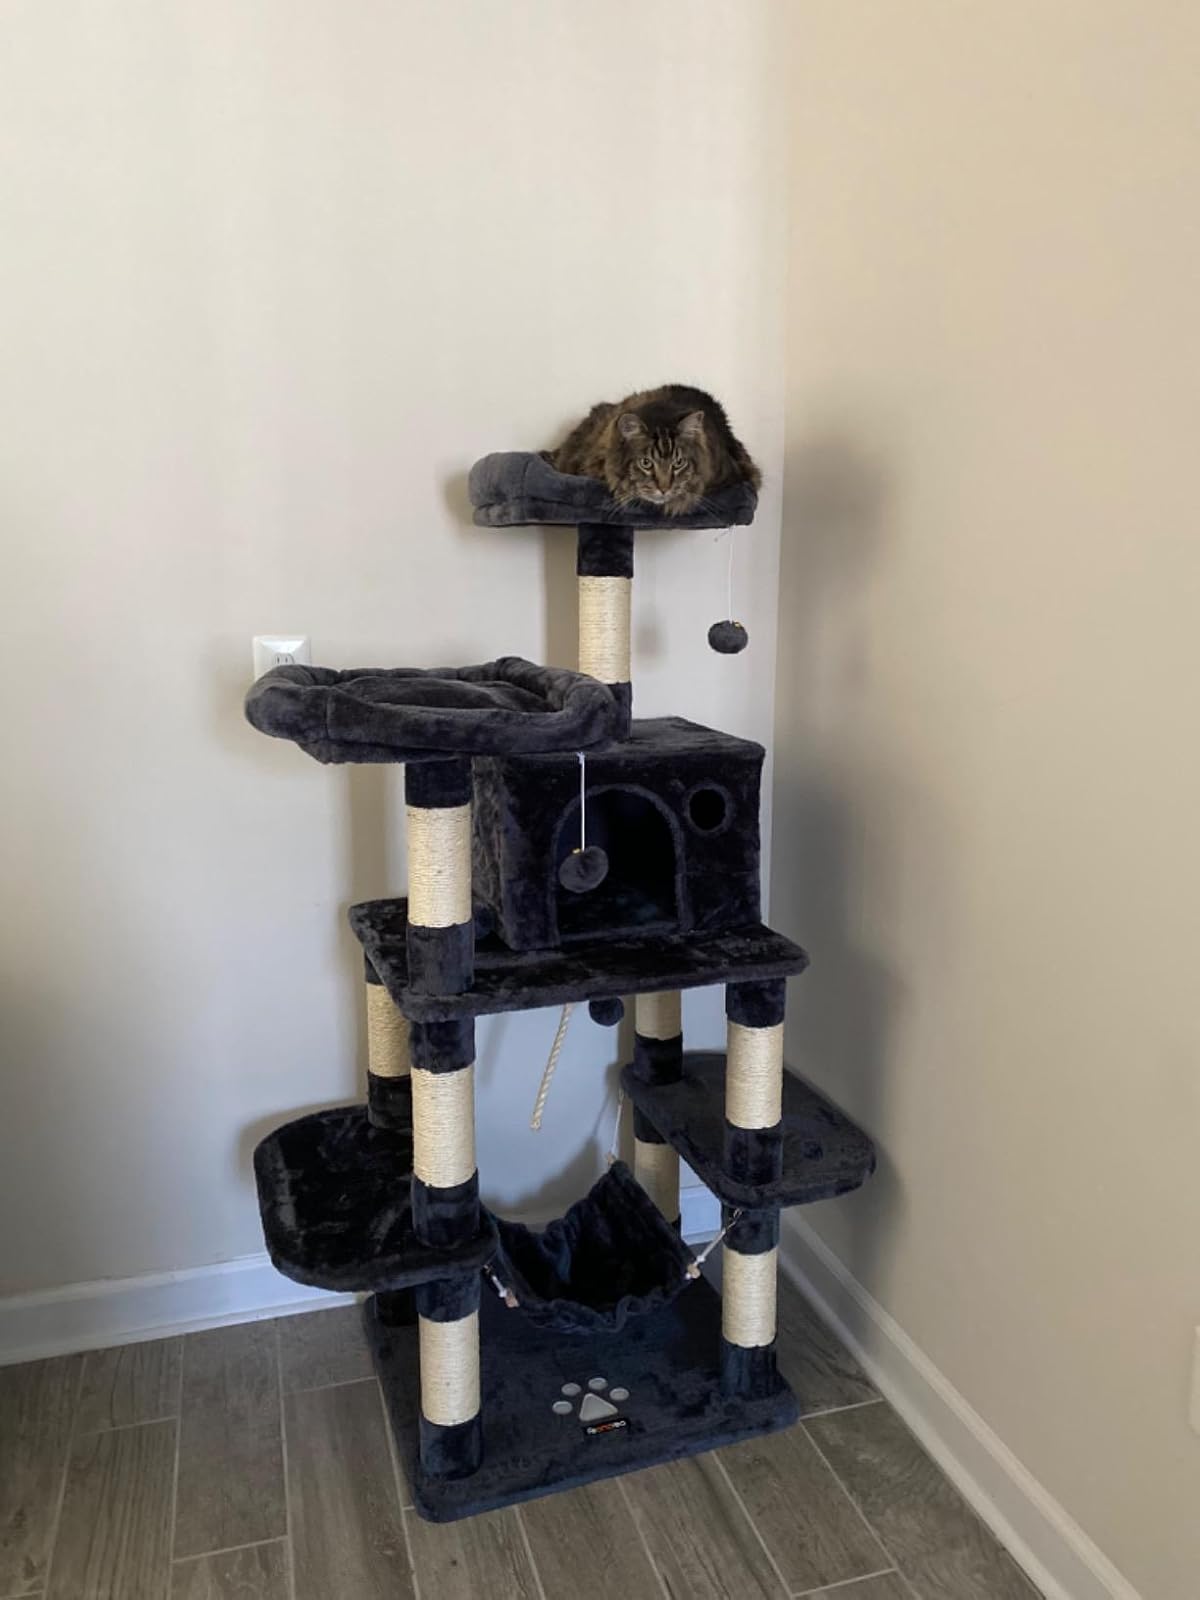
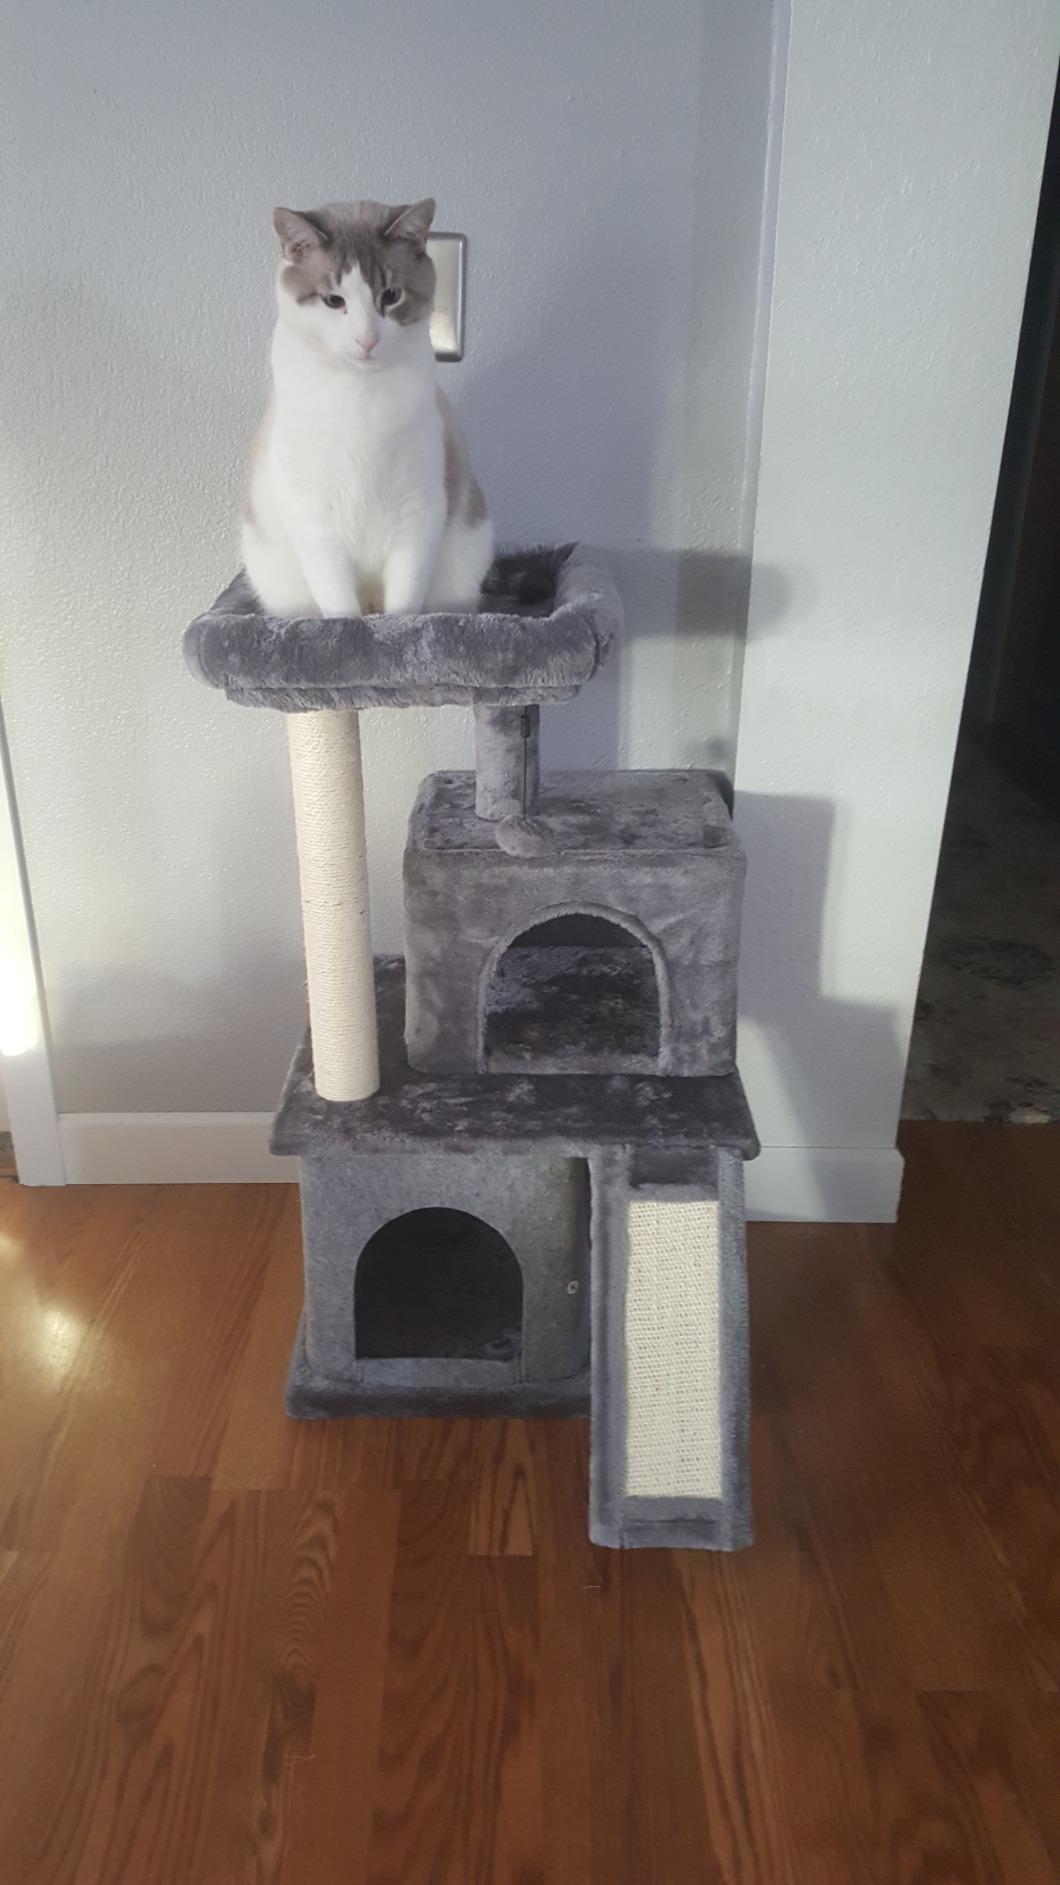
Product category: items_cat tree
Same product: no